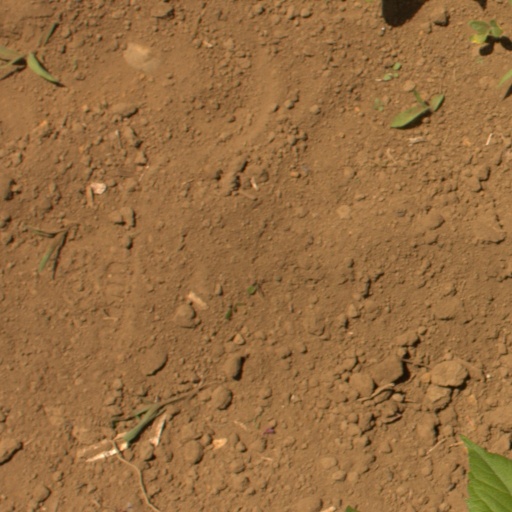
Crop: Jerusalem artichoke